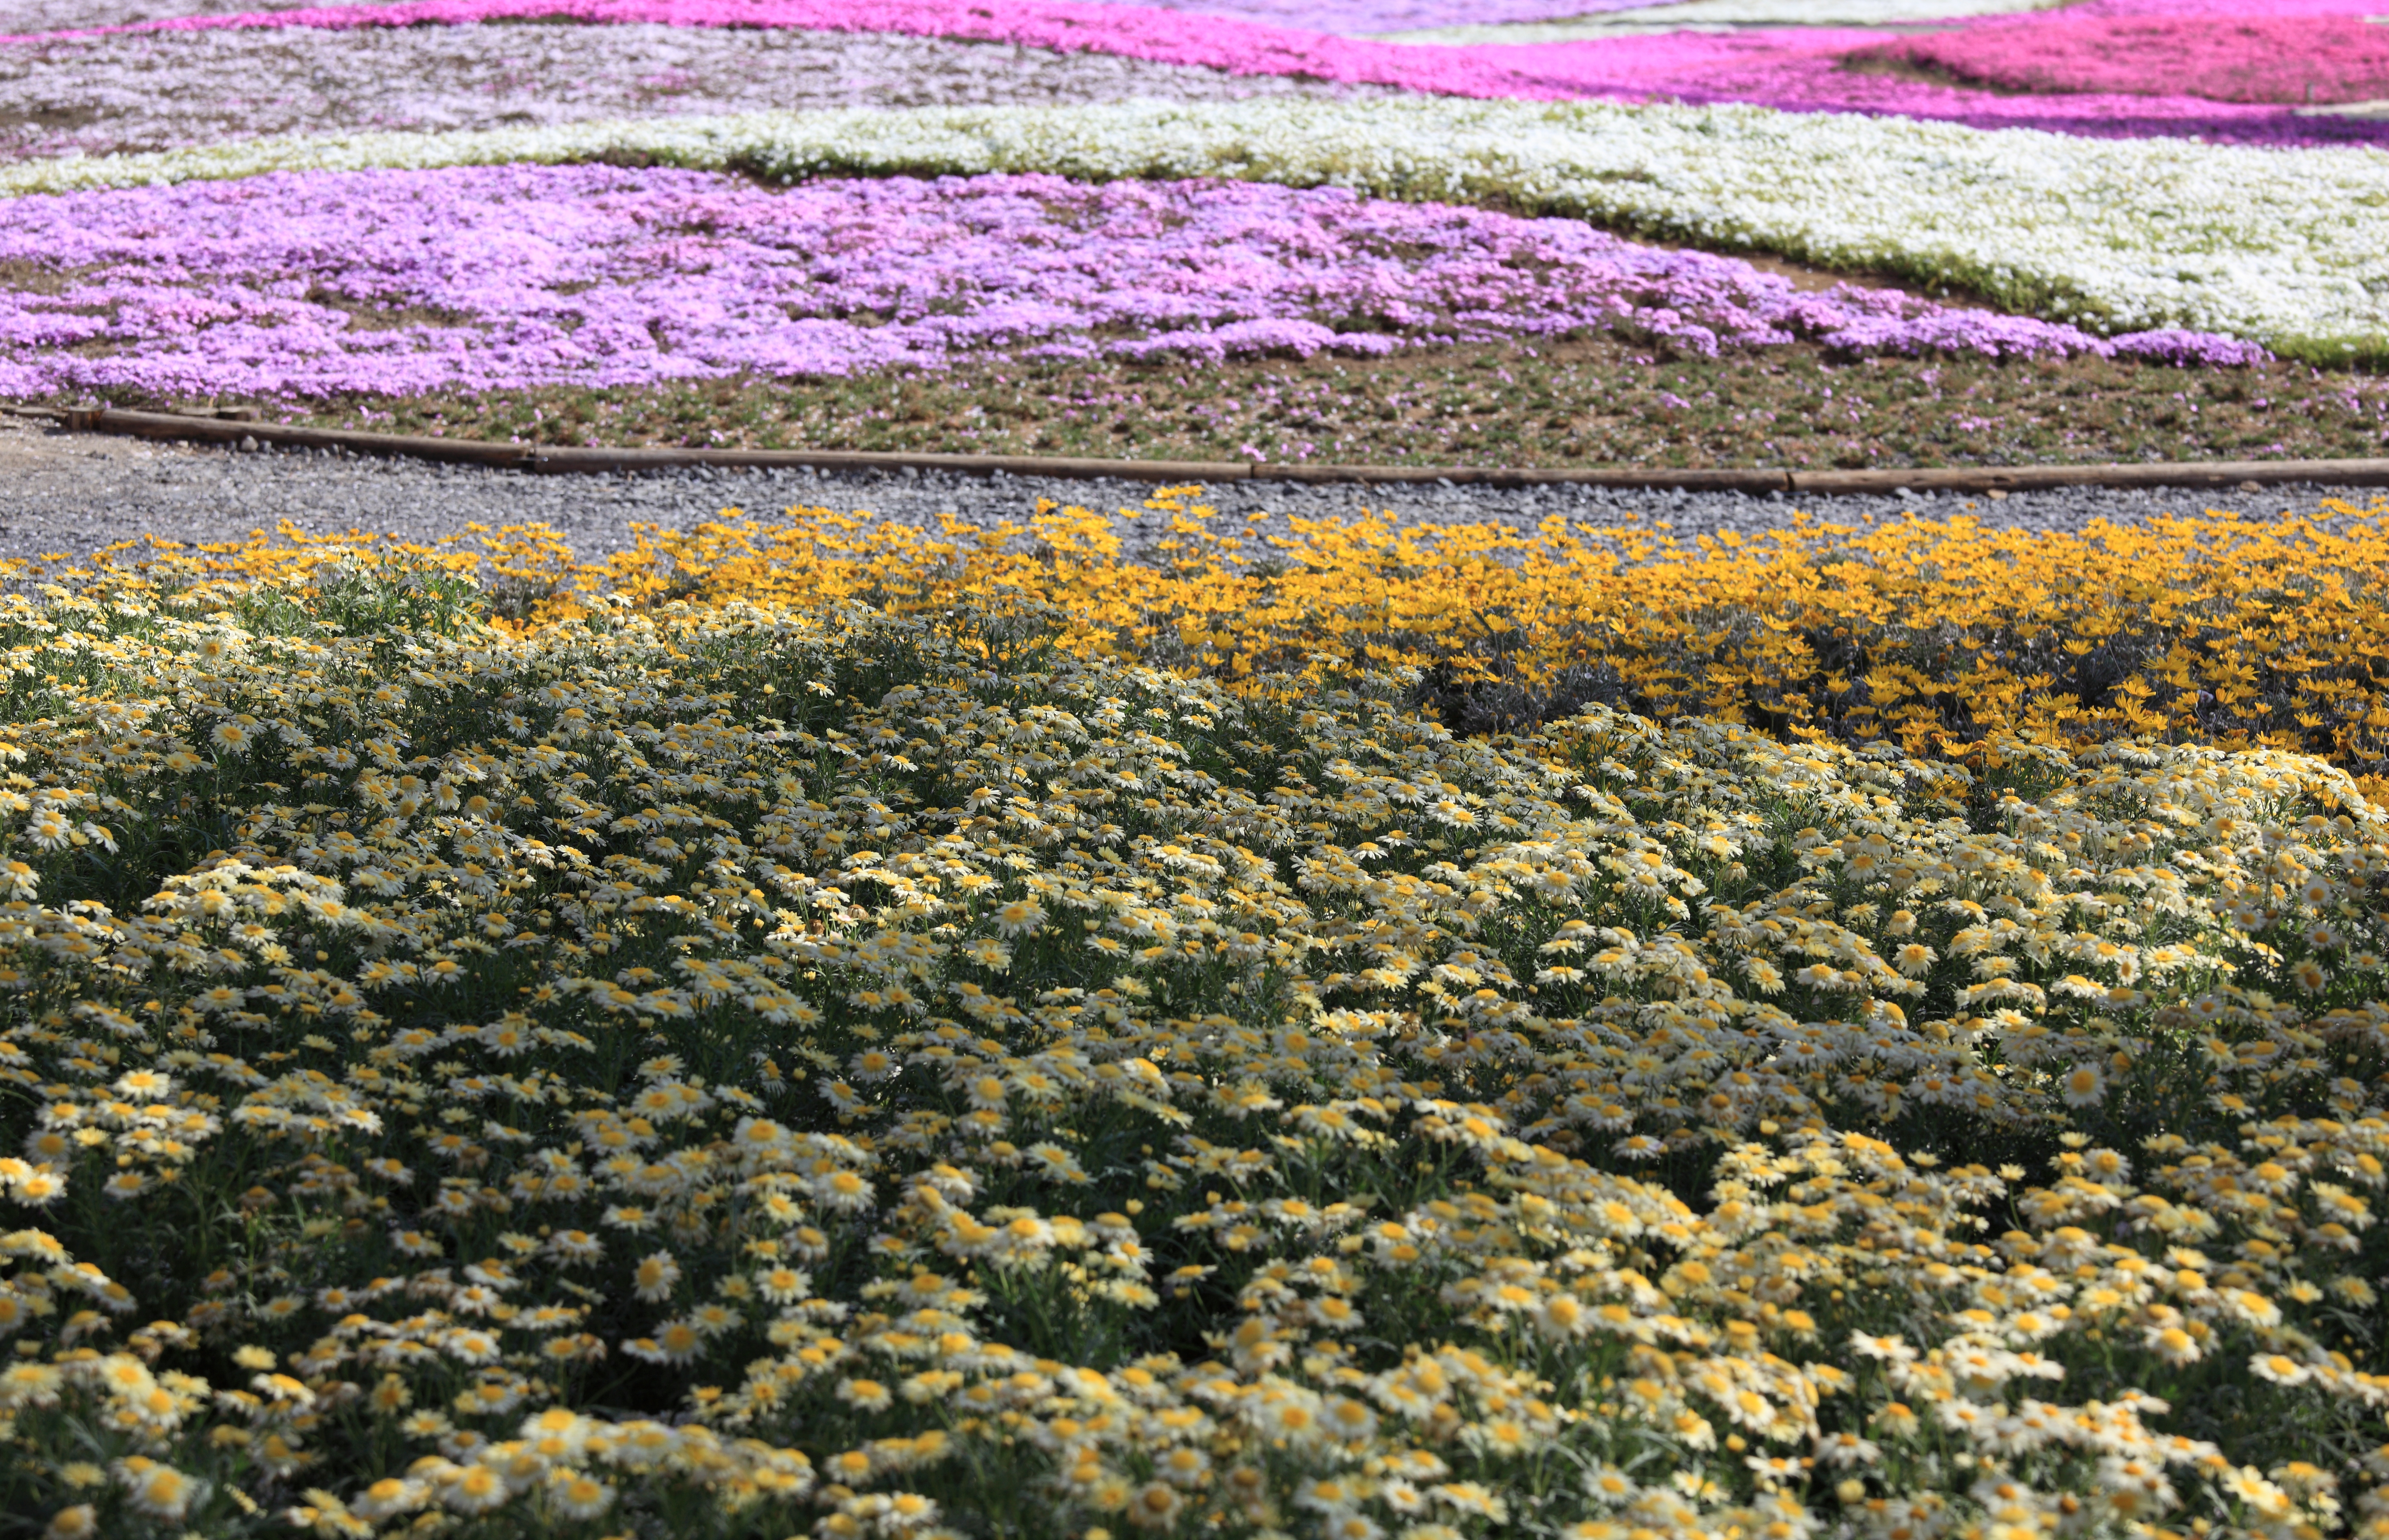
plant, field, flower, pattern, high, botany, garden, flora, wildflower, background, wallpaper, 5d, hires, markii, treasure, hi, res, resolution, gunma, tatebayashi, thetreasuregarden, flowering plant, daisy family, land plant